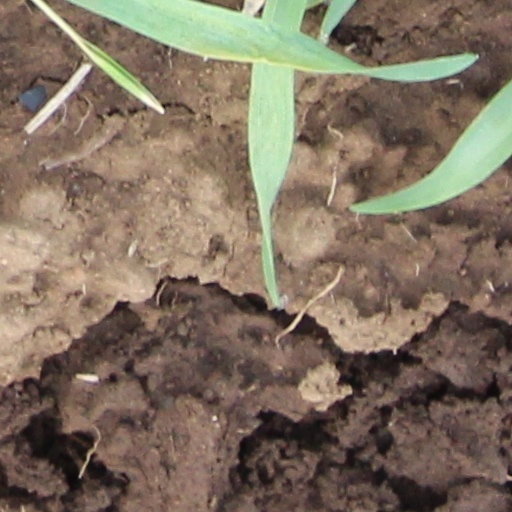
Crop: wheat